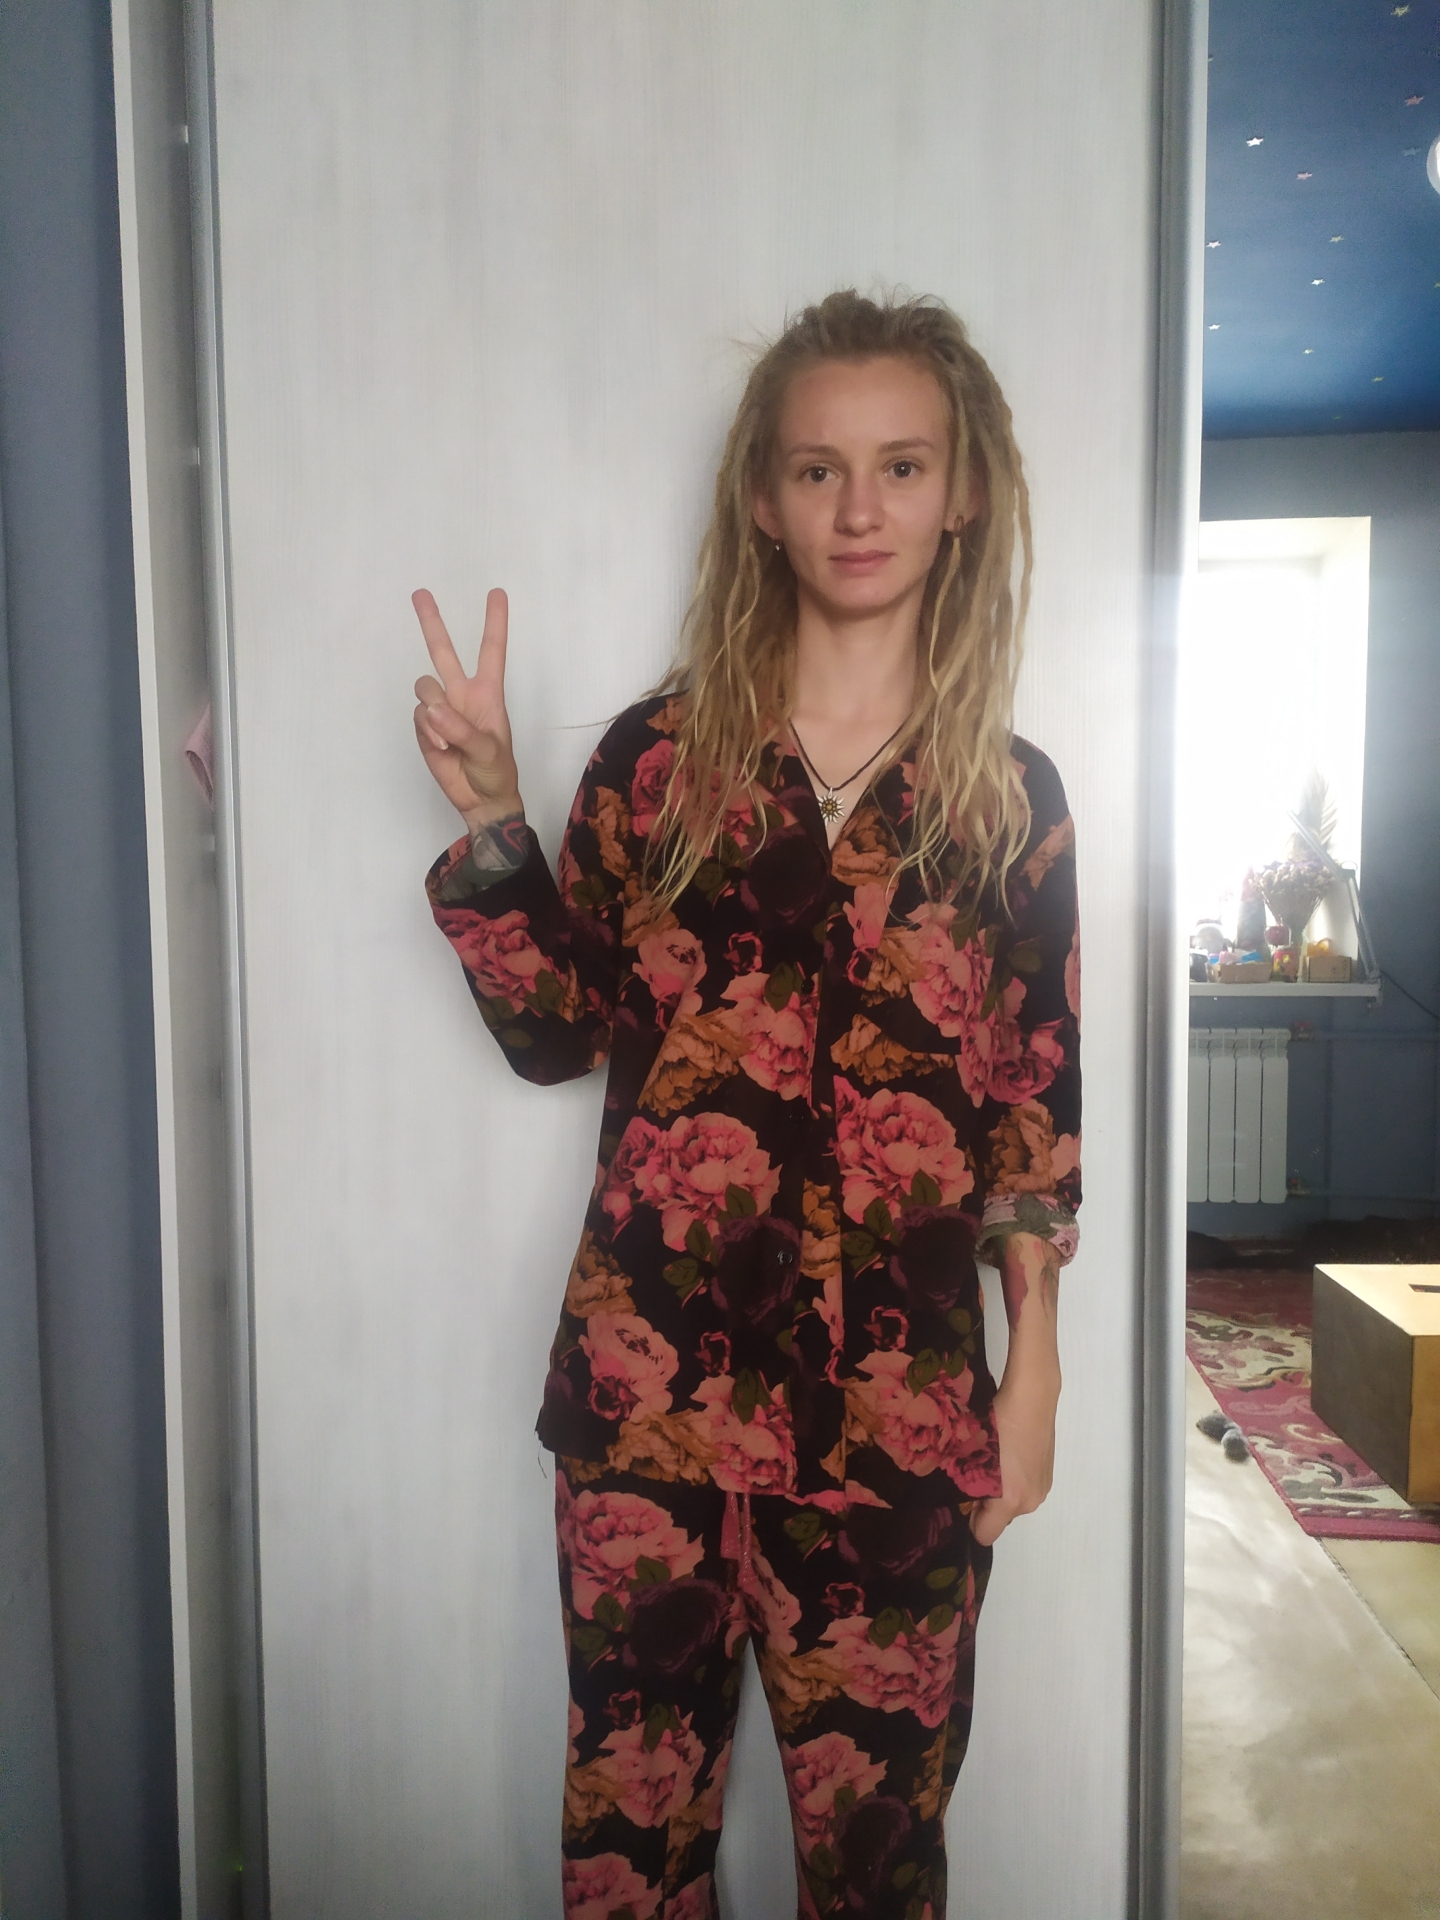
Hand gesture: peace